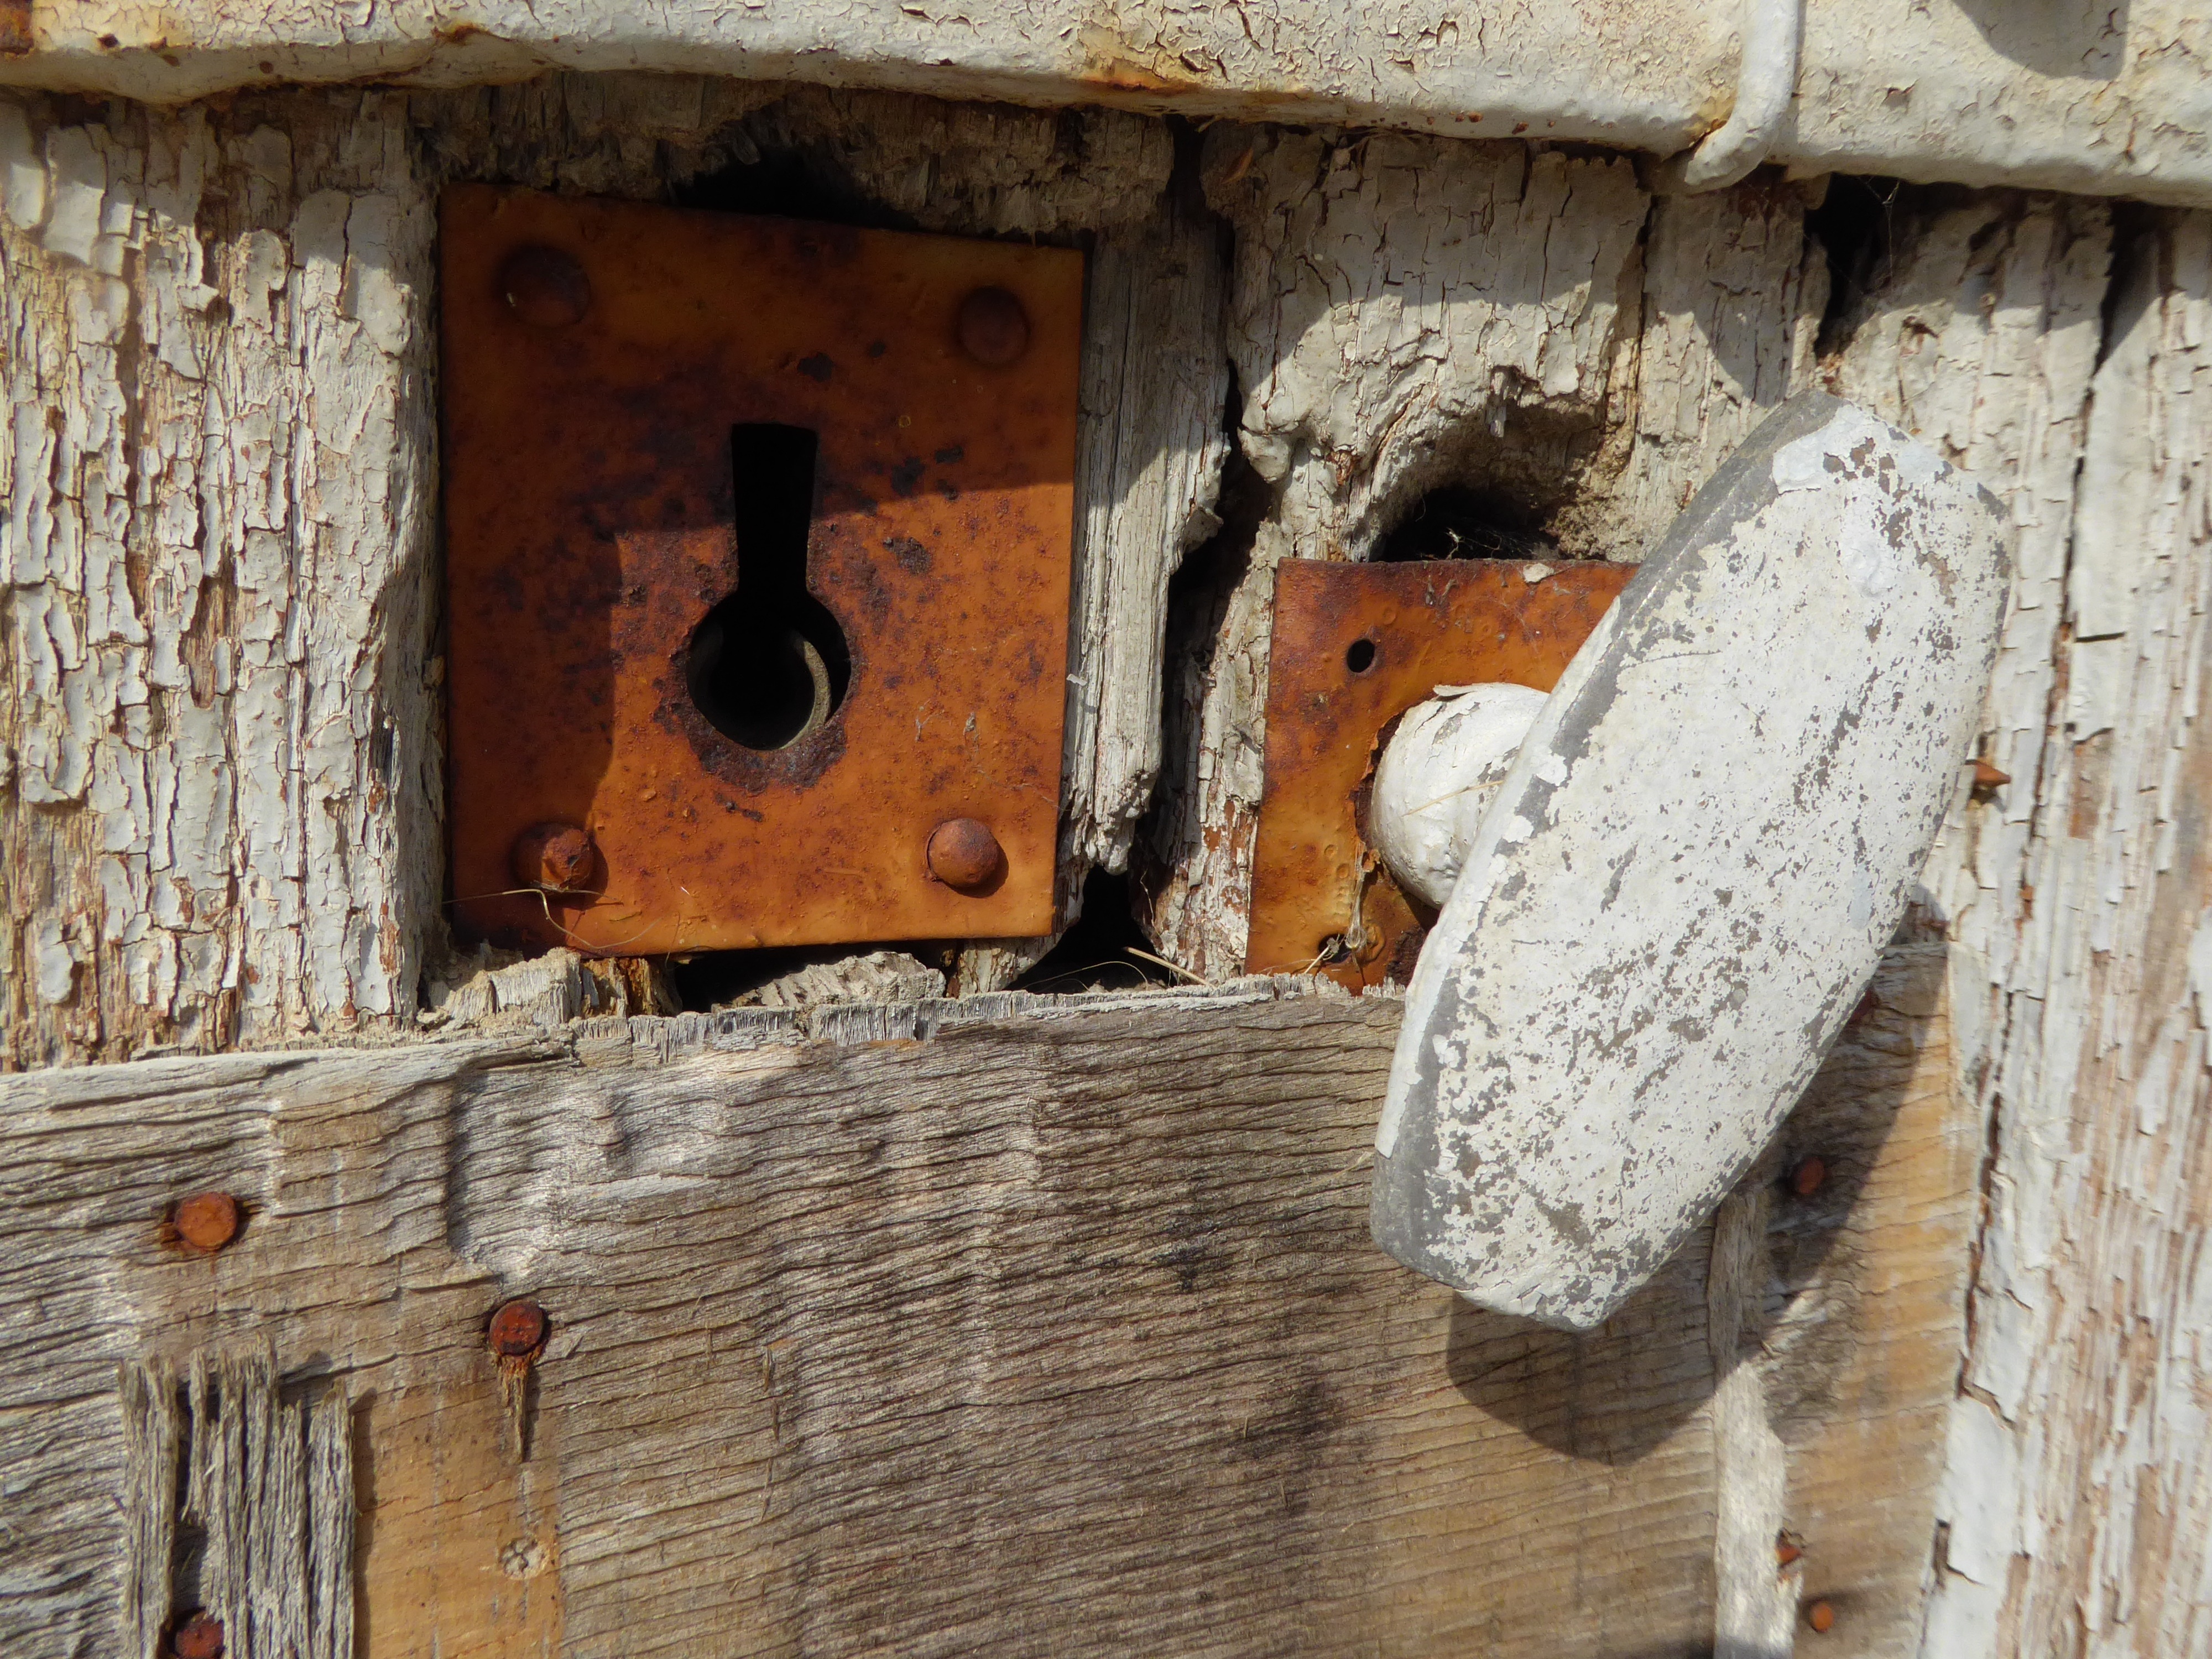
wood, old, wall, metal, brown, wooden door, rusty, carving, birdhouse, expired, old door, doorknob, ancient history, old lock